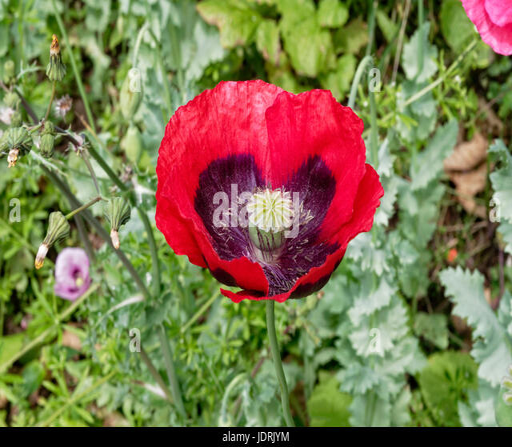
close up of a red and black poppy in full bloom growing in a hedgerow